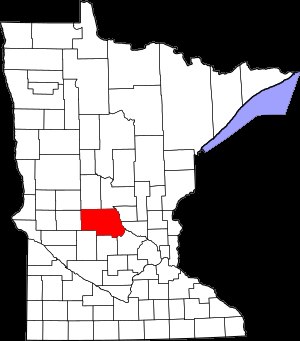
Stearns County
Stearns Countys placering i Minnesota.
Stearns County er et county i den amerikanske delstat Minnesota.